Seth Andrews

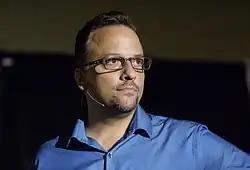
Andrews at Apostacon, 2014

Seth Andrews (born April 12, 1968) is an American activist, author, and speaker on the subject of atheism. He is the creator and host of "The Thinking Atheist" online community, podcast, and YouTube channel, as well as the author of four self-published books. Prior to his atheist activism, he was a fundamentalist Christian and had a ten-year career as a Christian radio host.